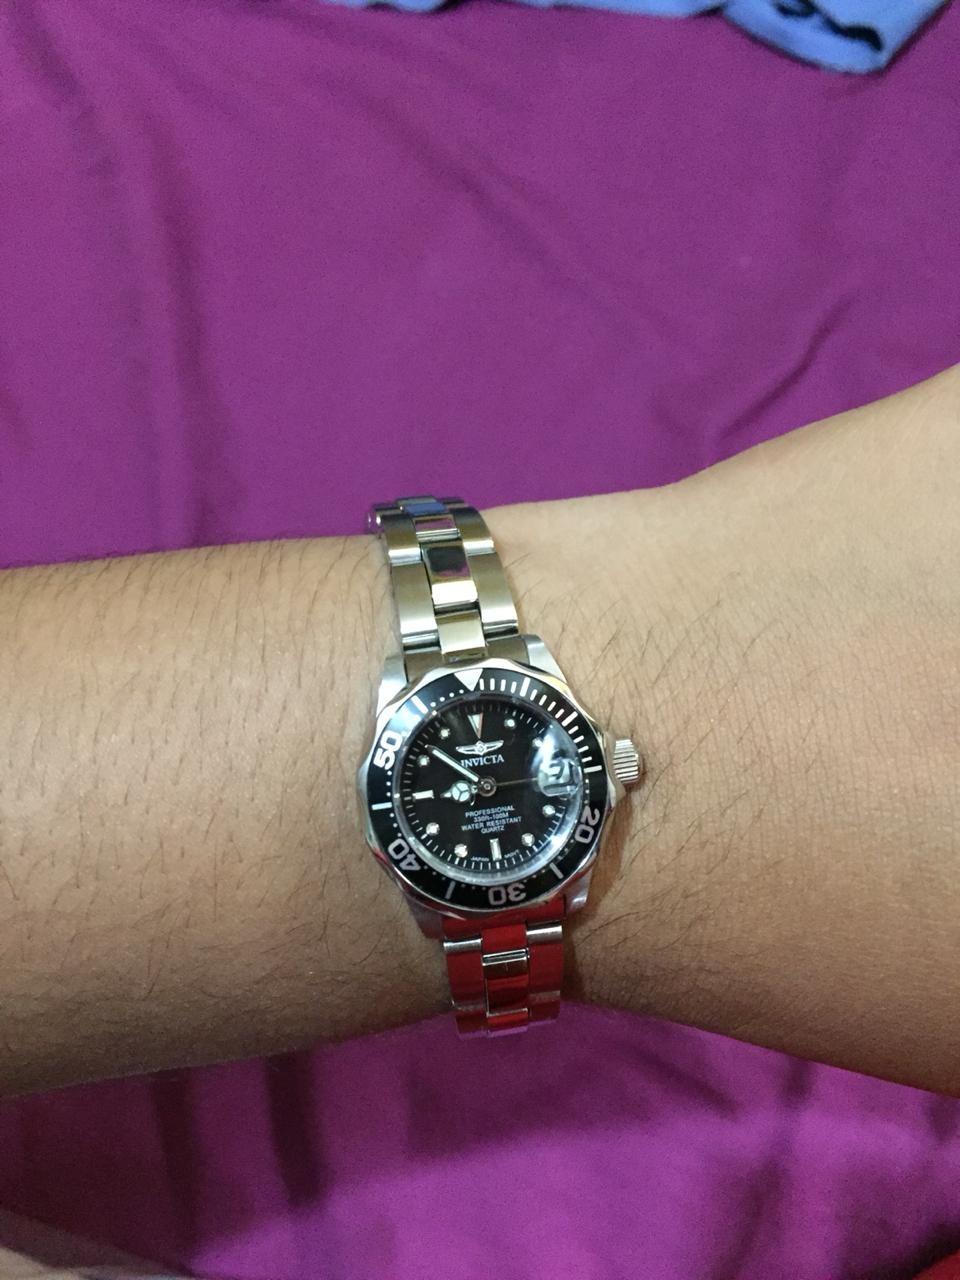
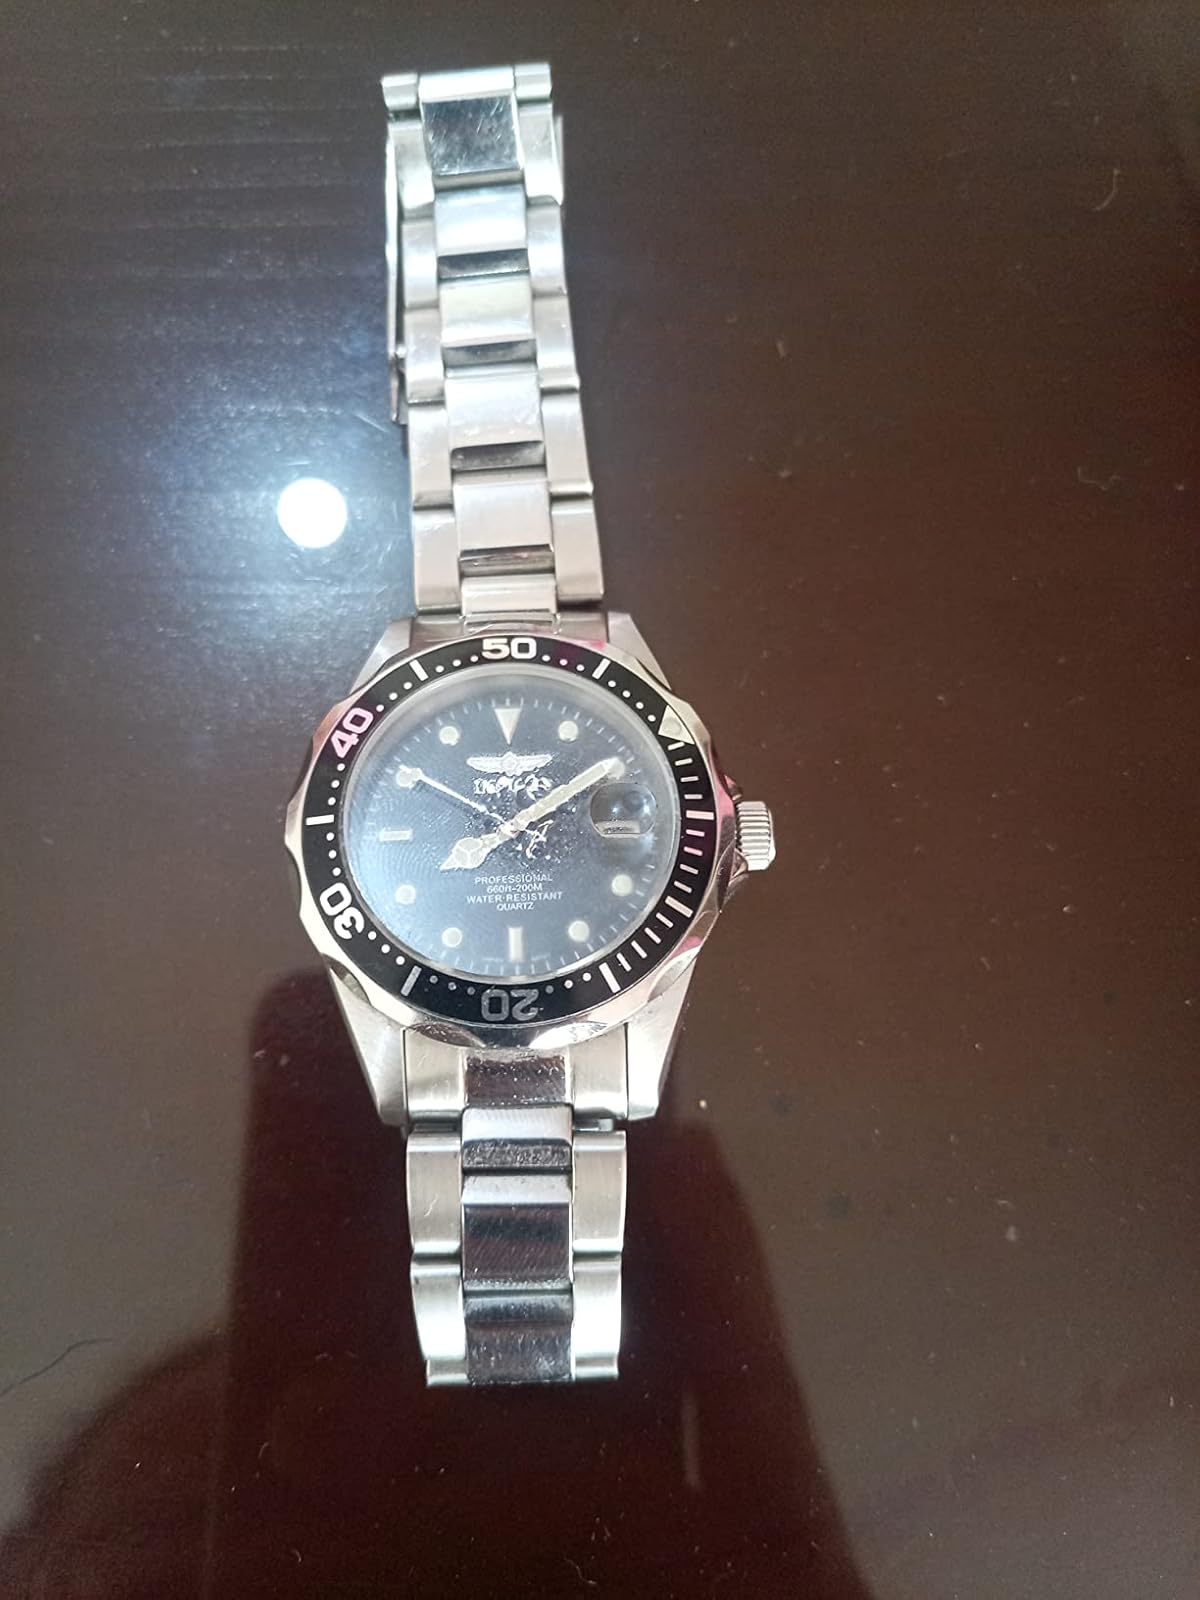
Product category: accessories_watch
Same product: yes